Pioneer Helmet

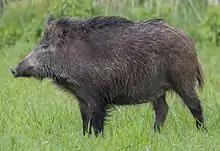
A Central European boar

The boar was an important symbol in prehistoric Europe, where, according to the archaeologist Jennifer Foster, it was "venerated, eulogised, hunted and eaten ... for millennia, until its virtual extinction in recent historical time." Anglo-Saxon boar symbols follow a thousand years of similar iconography, coming after La Tène examples in the fourth century BC, Gaulish specimens three centuries later, and Roman boars in the fourth century AD. They likely represent a fused tradition of European and Mediterranean cultures. The boar is said to have been sacred to a mother goddess figure among linguistically Celtic communities in Iron Age Europe, while the Roman historian Tacitus, writing around the first century AD, suggested that the Baltic Aesti wore boar symbols in battle to invoke her protection.